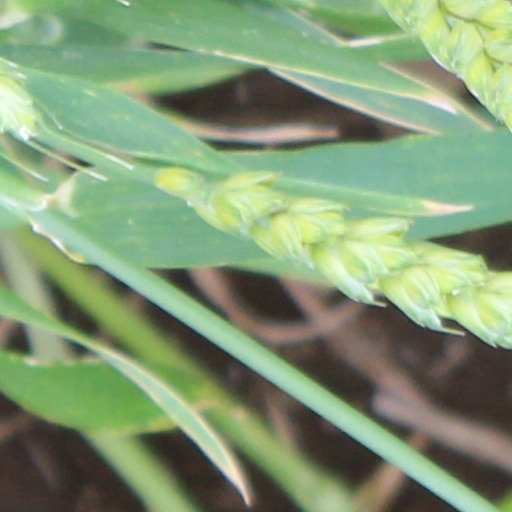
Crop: wheat